Ludovico of Casoria

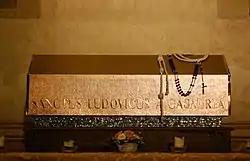
Tomb at Santa Chiara in Naples.

Arcangelo Palmentieri, was born in Casoria, near Naples, on 11 March 1814. He apprenticed as a cabinet maker in his youth. He entered the novitiate of the Order of Friars Minor on 1 July 1832, taking the name Ludovico. Ludovico was ordained five years later and was appointed to teach philosophy, mathematics, and chemistry to the younger members of the Order at the Franciscan priory of Saint Peter (San Pietro) in Naples.